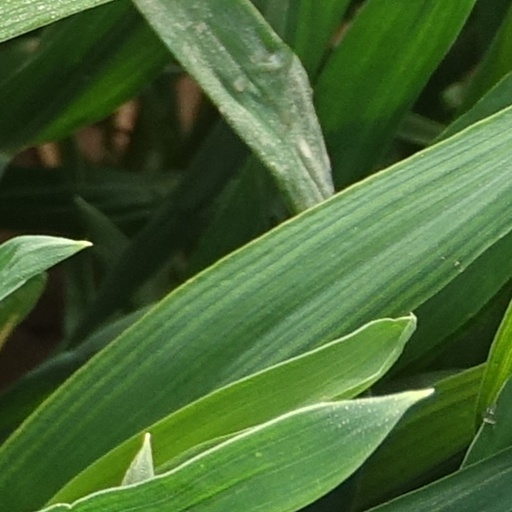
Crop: wheat